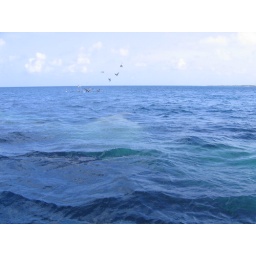
The lighter shadow in the water is a ship wreck off the cost of Aruba